Poems, Chiefly in the Scottish Dialect (London Edition)

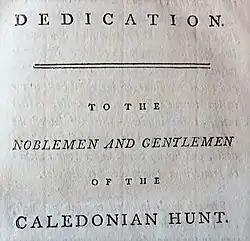
Dedication of the London Edition to the Caledonian Hunt.

The volume was again dedicated to the "Noblemen and Gentlemen of the Caledonian Hunt". The 1787 London and Edinburgh editions contain an extra seventeen poems and five new songs. In addition most of the poems present in the 1786 Kilmarnock Edition are reprinted such as "Halloween", "The Twa Dogs", "The Cotter's Saturday Night", "To a Mouse", etc. New poems included "Death and Doctor Hornbrook", "The Brigs of Ayr", "The Holy Fair", John Barleycorn, Address to the "Unco Guid, or the Rigidly Righteous" and significantly "To a Haggis" (often given elsewhere as "Address to a Haggis"). Of the seven new songs "Green grow the Rashes. A Fragment" is an example of Burns's gift for re-working traditional folk-verse.